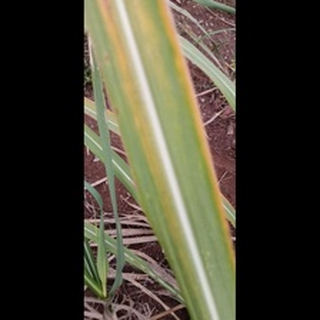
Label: sugarcane_yellow_leaf_disease